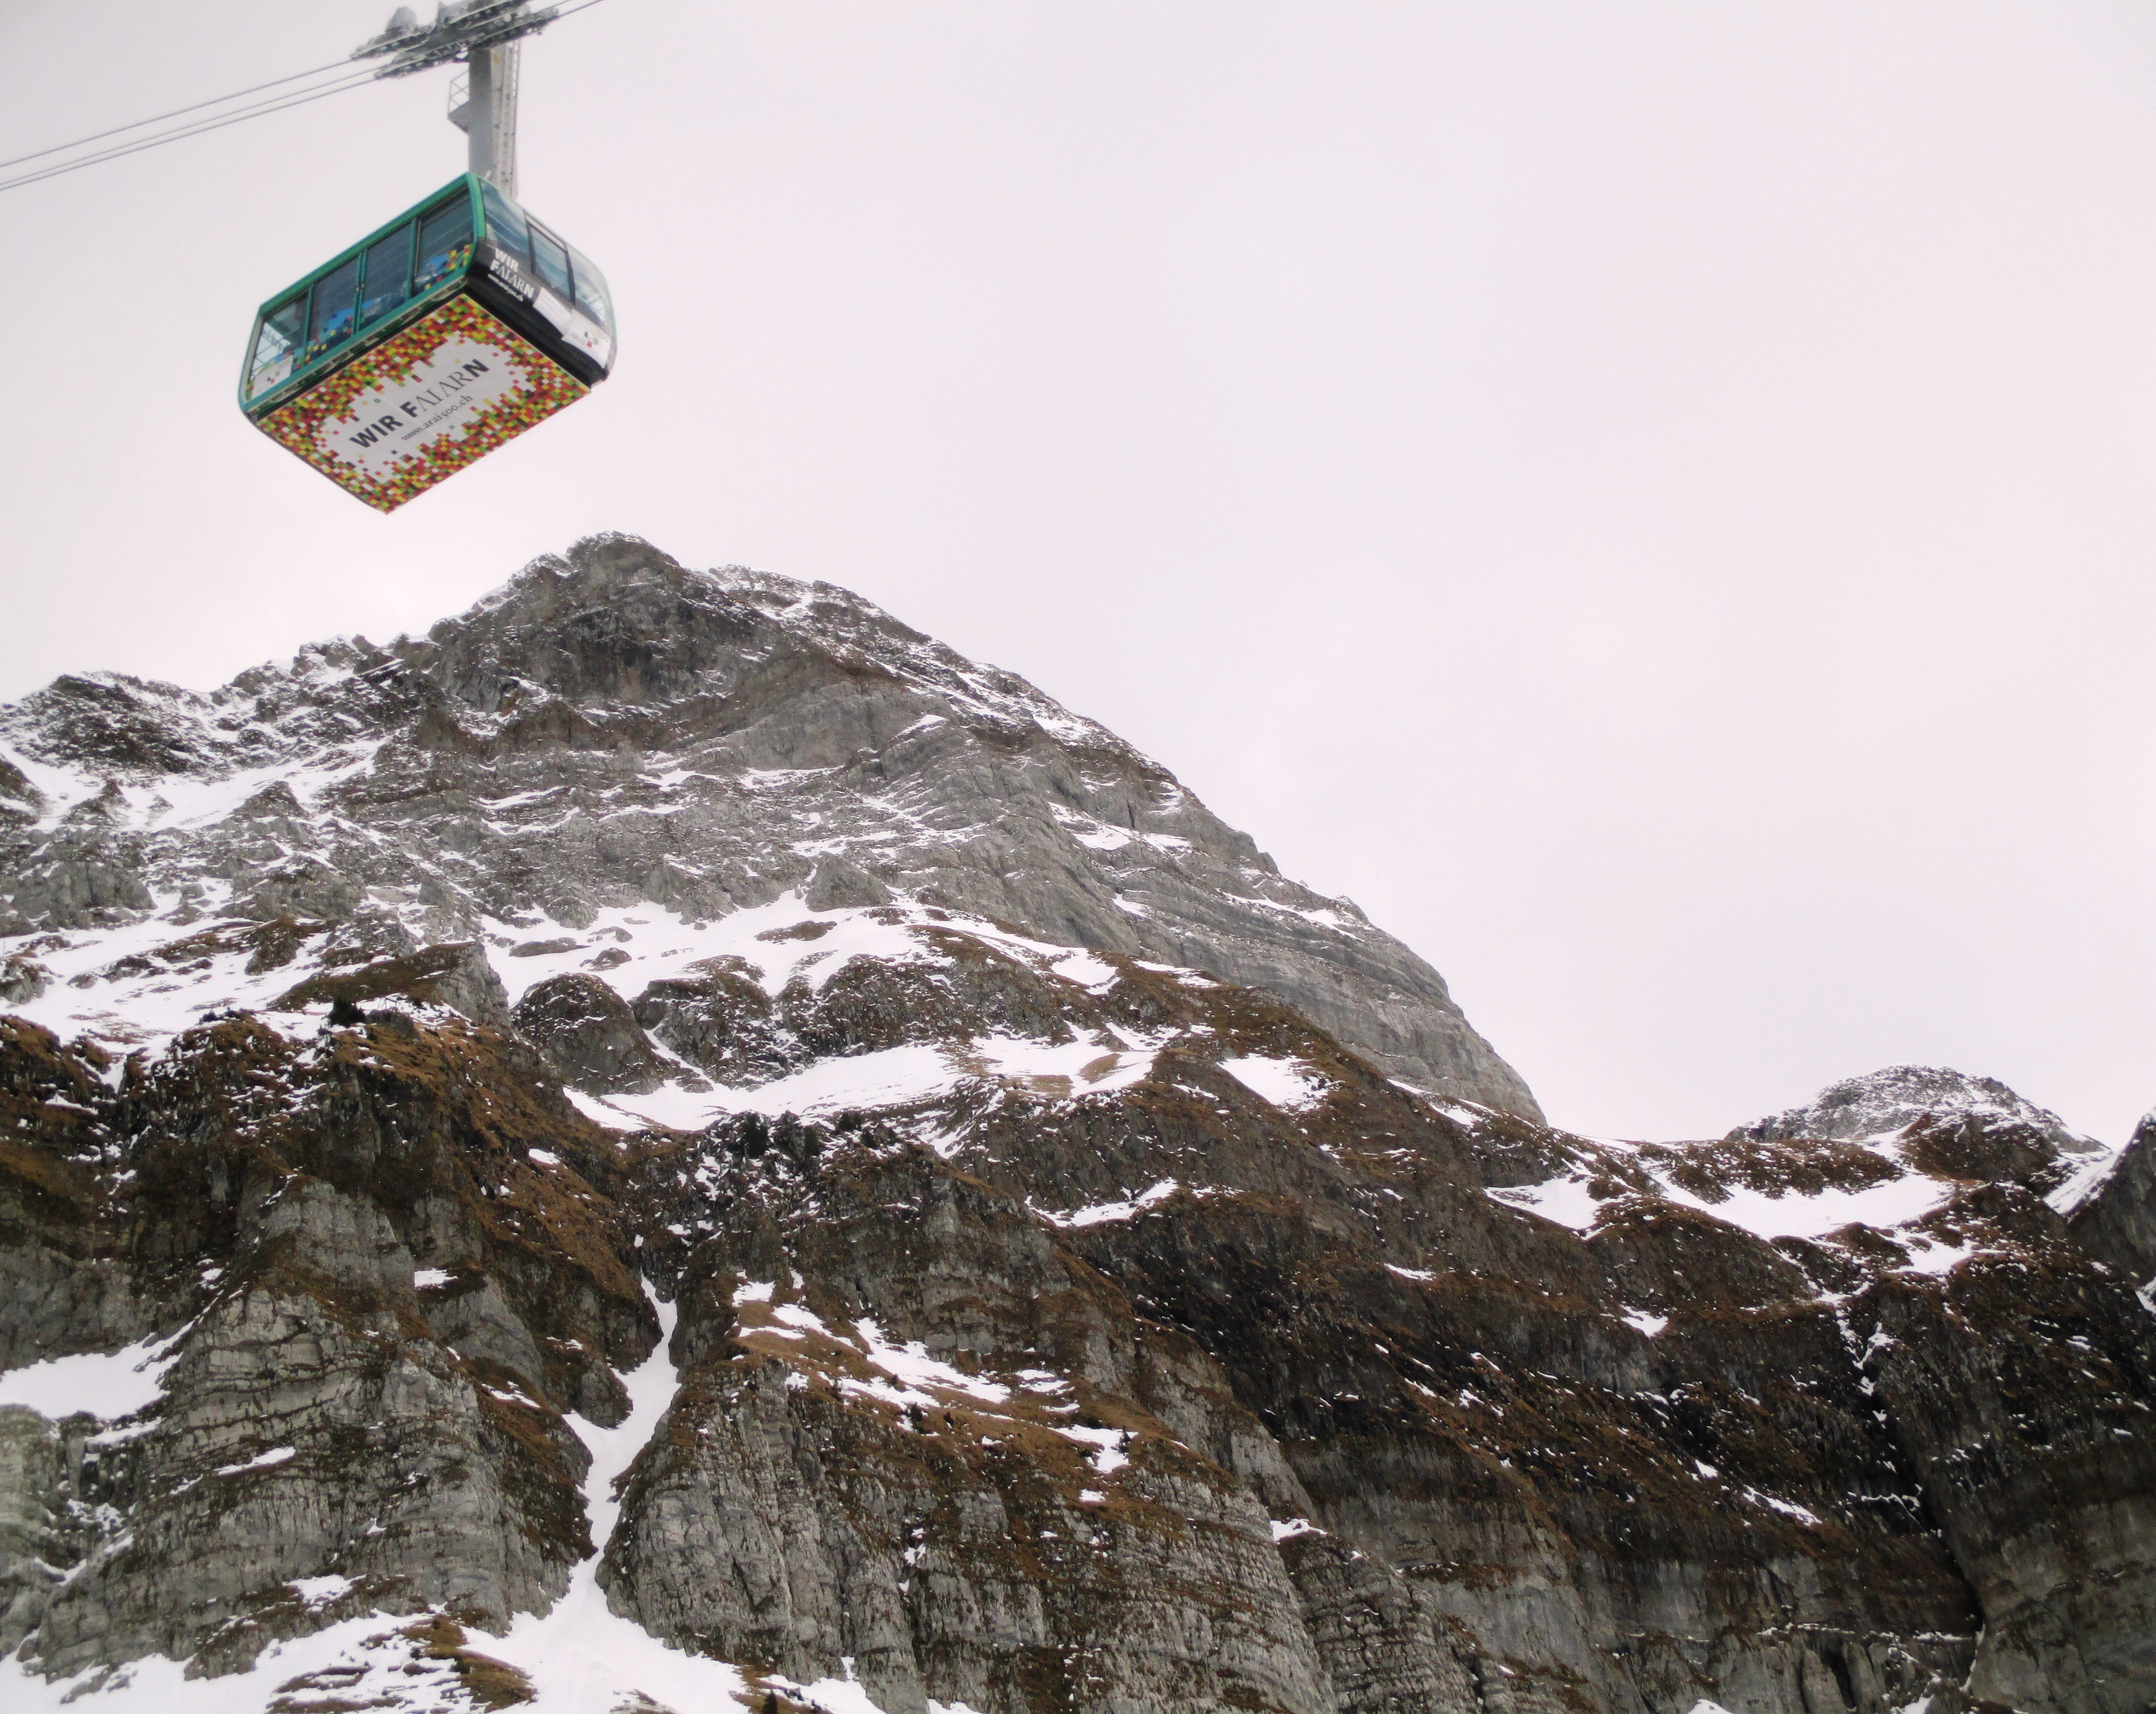
mountain, snow, winter, mountain range, weather, cable car, summit, appenzell, swiss alps, mountain railway, mountainous landforms, geological phenomenon, switzerland s ntis